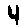
Label: 4